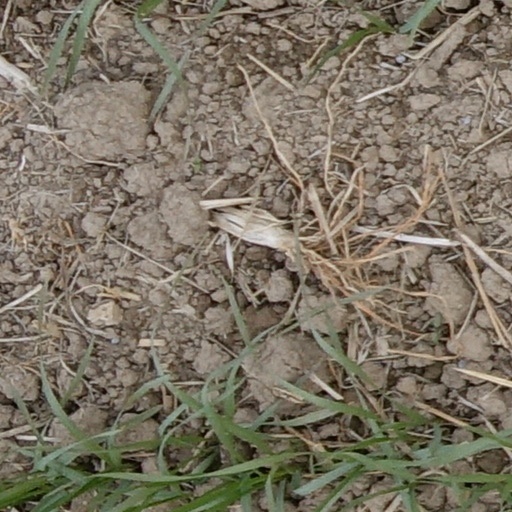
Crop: wheat